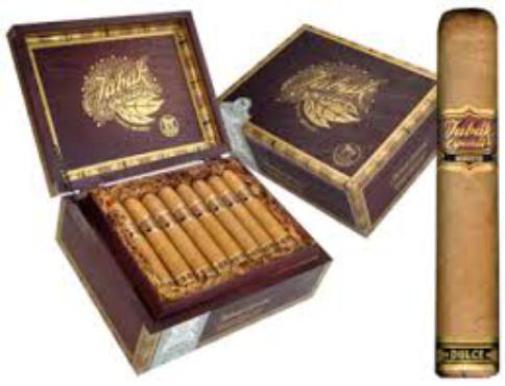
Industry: Necessities